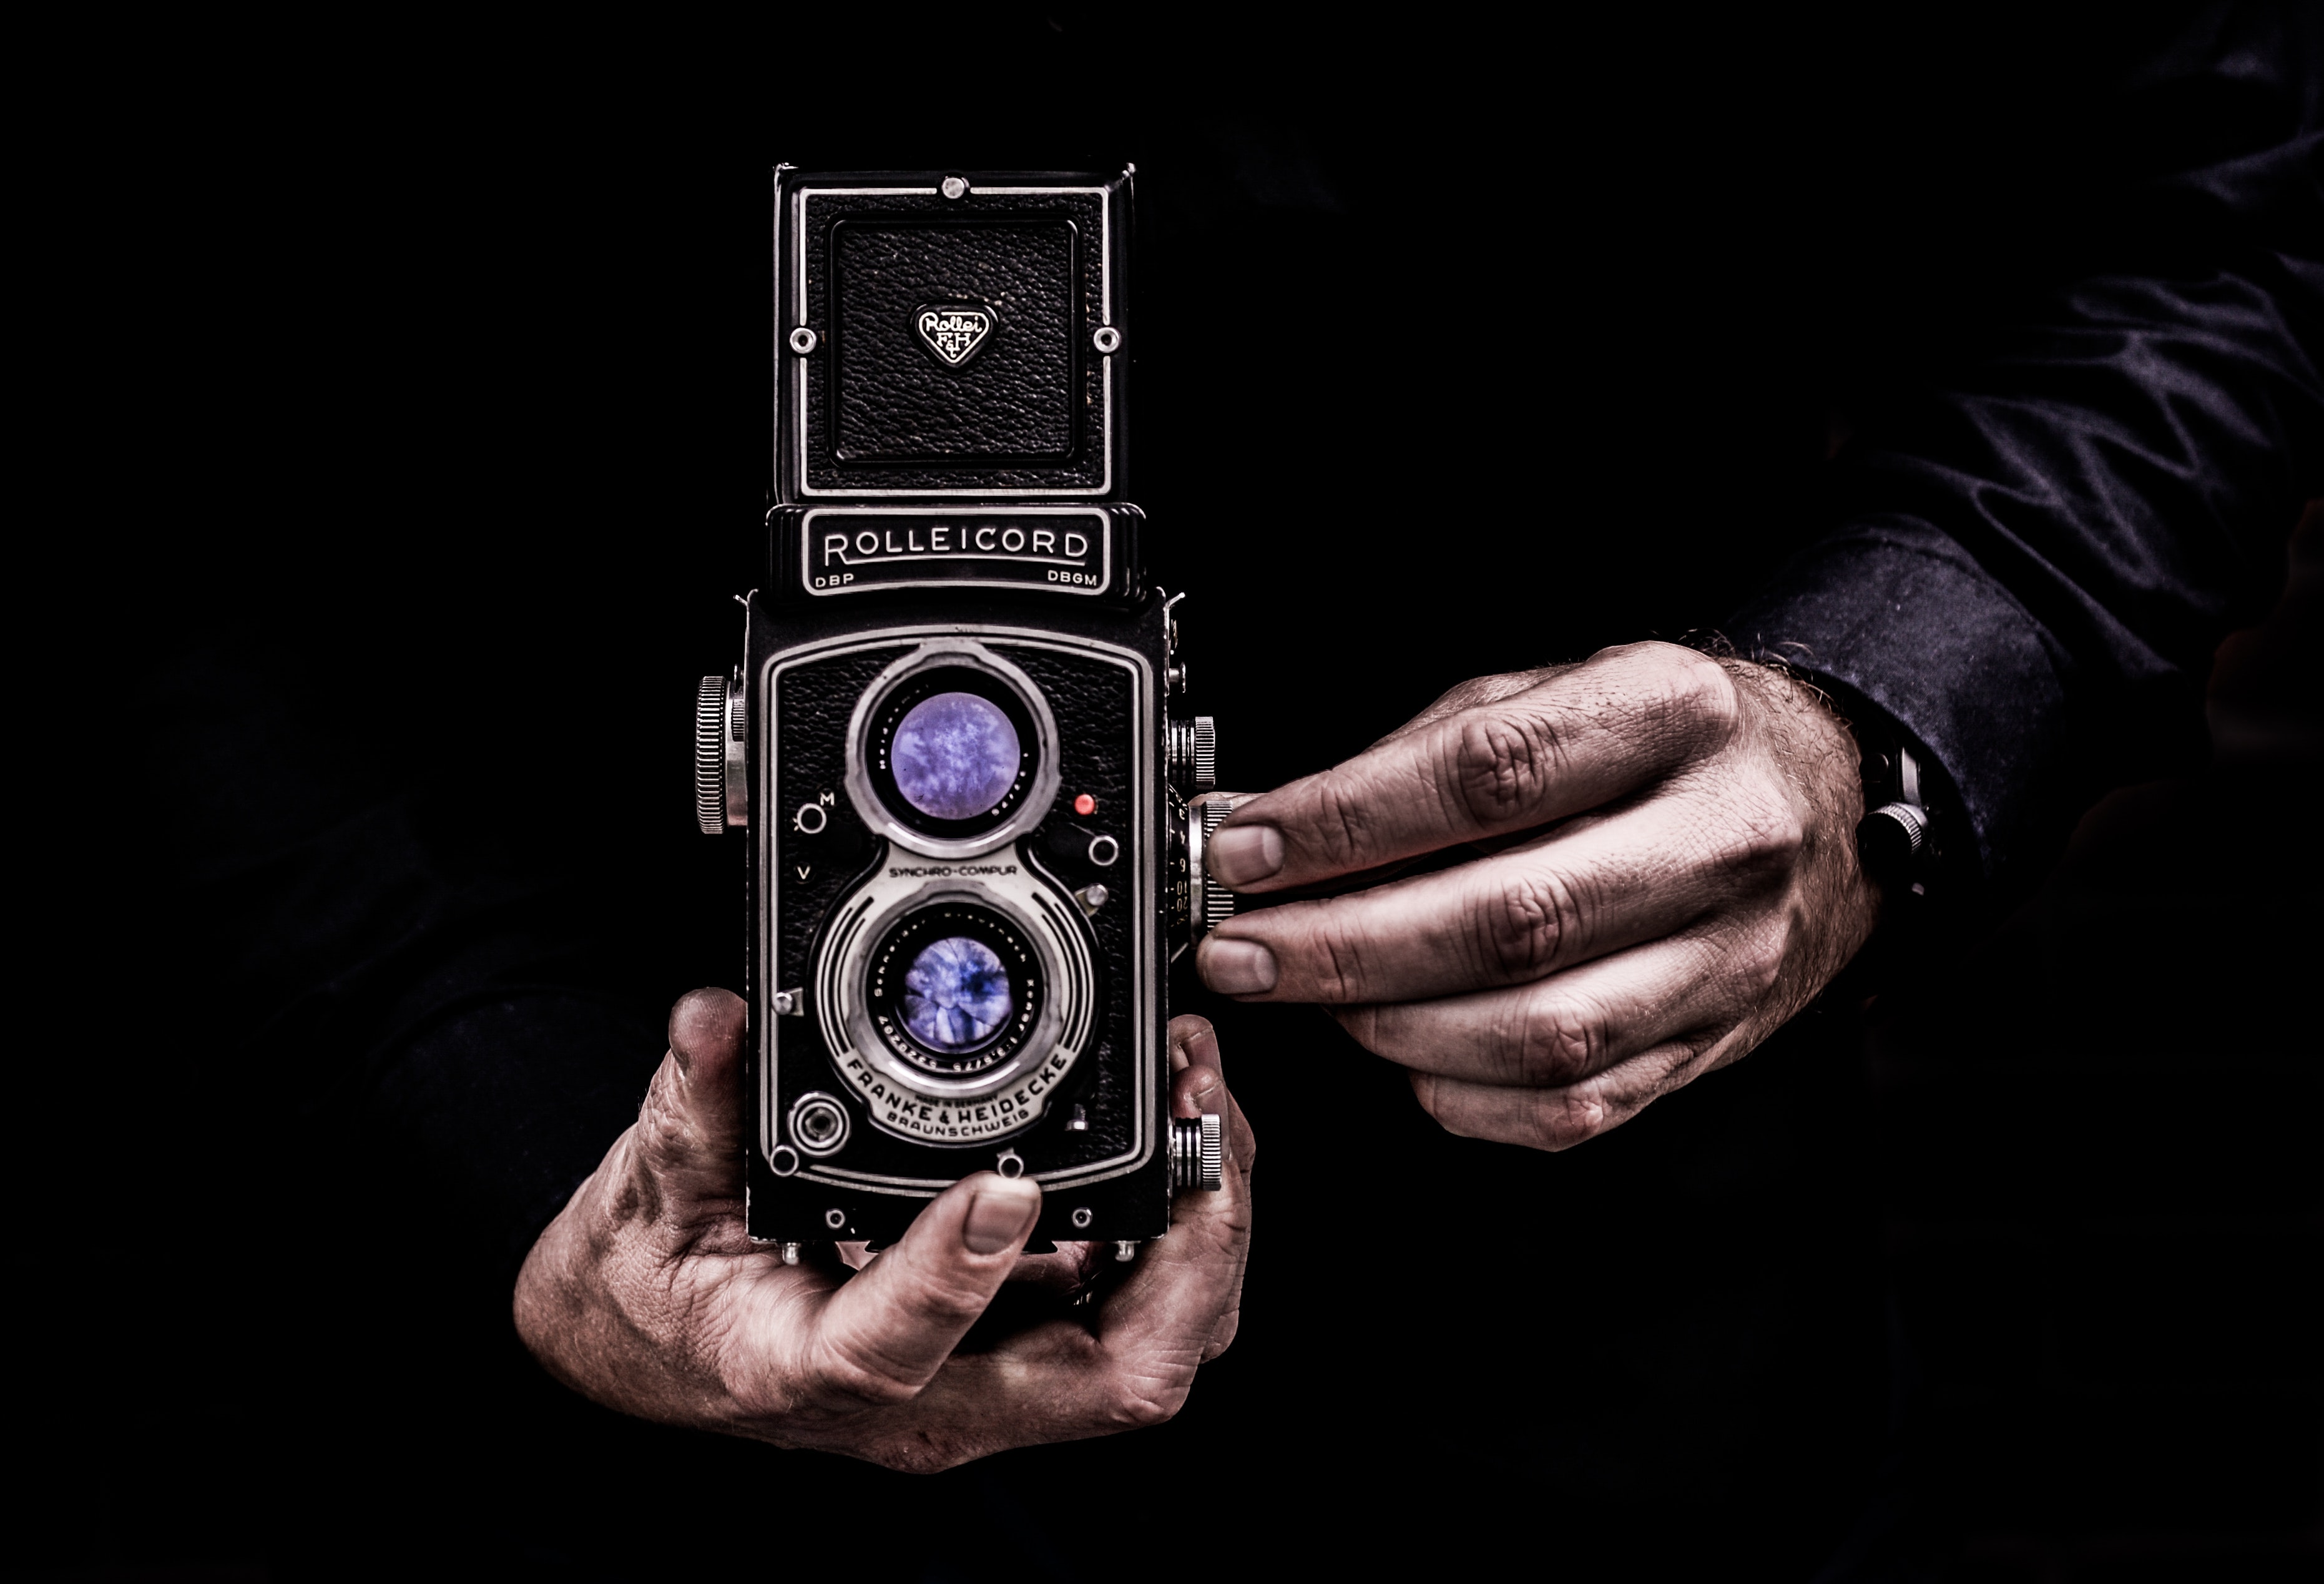
cameras optics, camera, photograph, Point and shoot camera, Colorfulness, hand, camera accessory, reflex camera, photography, finger, camera lens, flash photography, stock photography, still life photography, gadget, lens, film camera, digital camera, single lens reflex camera, photographer